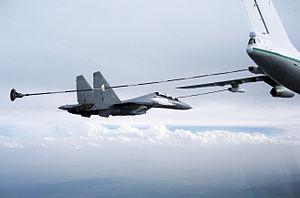
Ravitaillement en vol d'un Su-30MKA de l'armée de l'air algérienne.
Un avion ravitailleur est un avion ou drone utilisé pour le réapprovisionnement en carburant ou munitions d'autres aéronefs en vol.
L'Armée nationale populaire, est la force militaire de l'Algérie depuis l'indépendance du pays le 5 juillet 1962, chargée de la défense du pays. Elle est composée des cinq grandes forces, forces terrestres, navales, aériennes, de défense aérienne du territoire, de gendarmerie nationale et de garde républicaine placées sous l'autorité du ministère de la Défense nationale et du président de la République, qui est, selon la constitution, le chef suprême des forces armées. Les forces armées algériennes comprennent également divers services interarmées placés sous la direction du chef d'état-major.
L'Algérie ; et arabe algérien : الدزاير, الجازاير ou لدزاير ; en tamazight et tifinagh ⴷⵣⴰⵢⵔ est un pays d’Afrique du Nord faisant partie du Maghreb. Depuis 1962, elle est nommée en forme longue République algérienne démocratique et populaire, abrégée en RADP. Sa capitale est Alger, la ville la plus peuplée du pays, dans le Nord, sur la côte méditerranéenne.
Les forces aériennes algériennes, sont la composante aérienne de l'Armée nationale populaire.